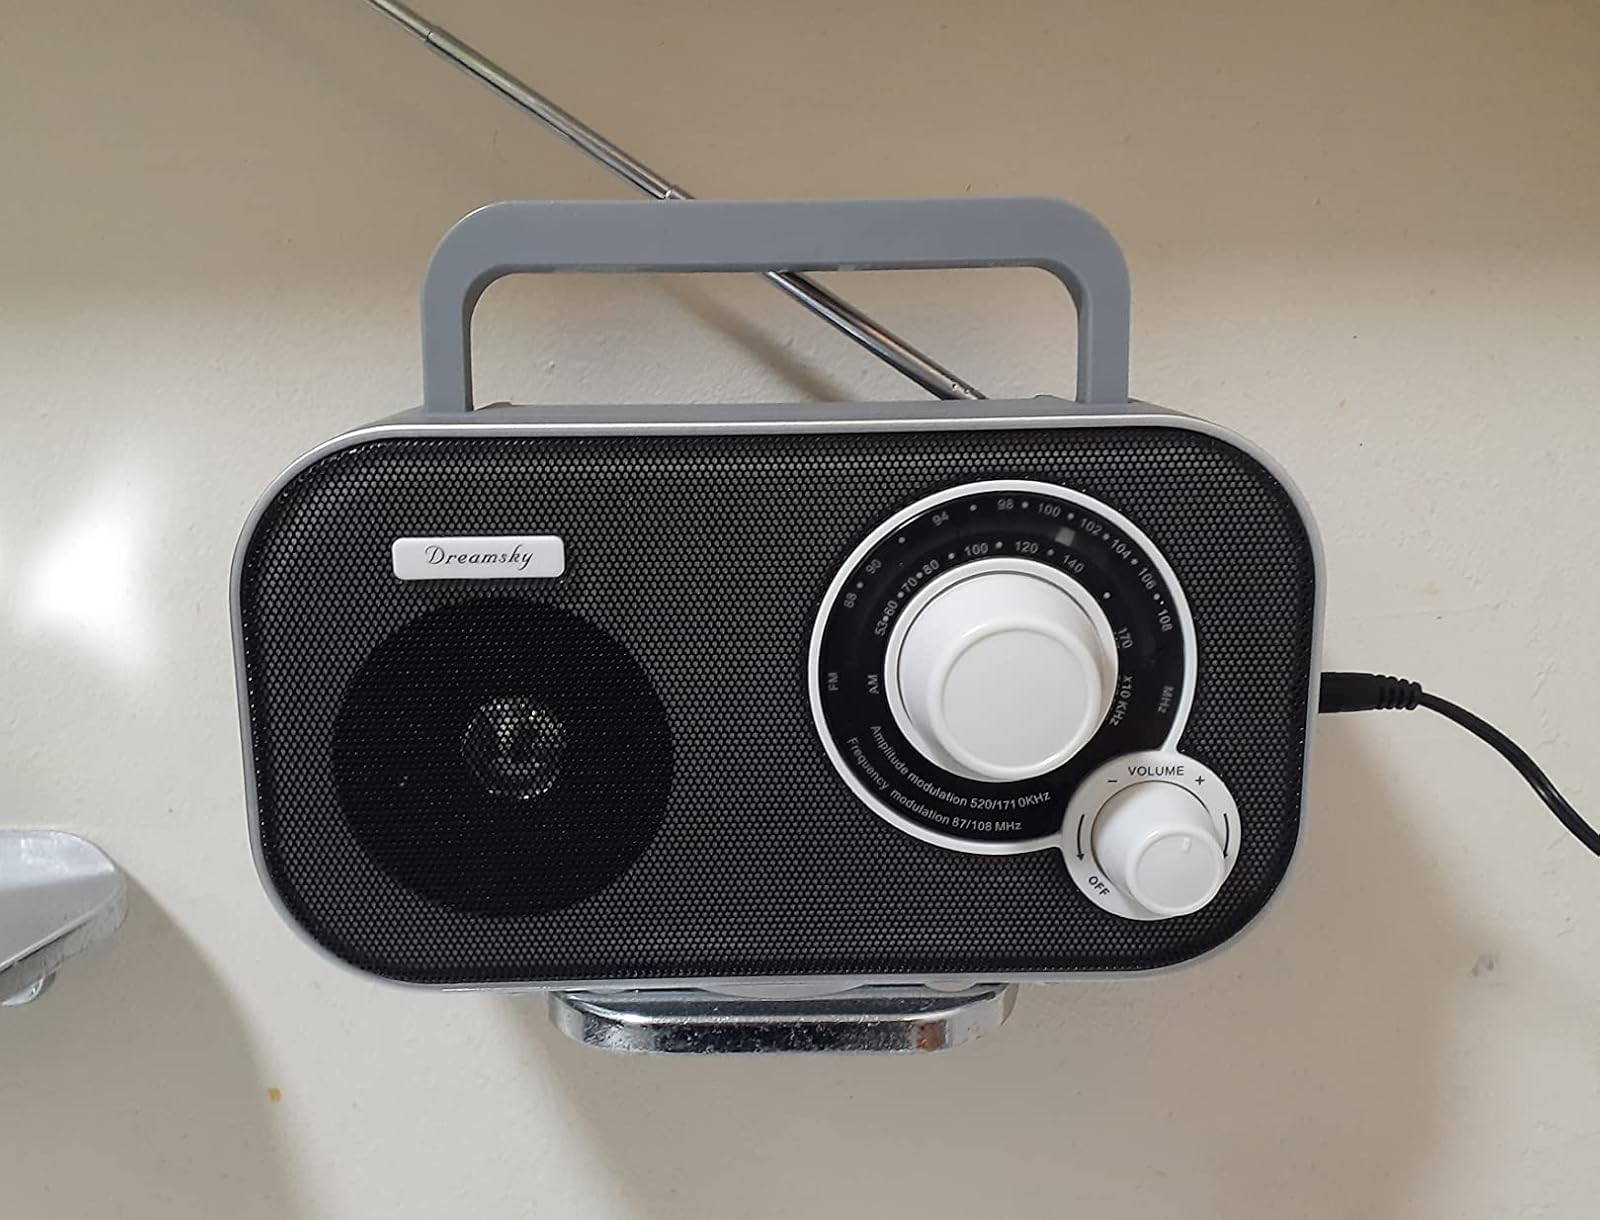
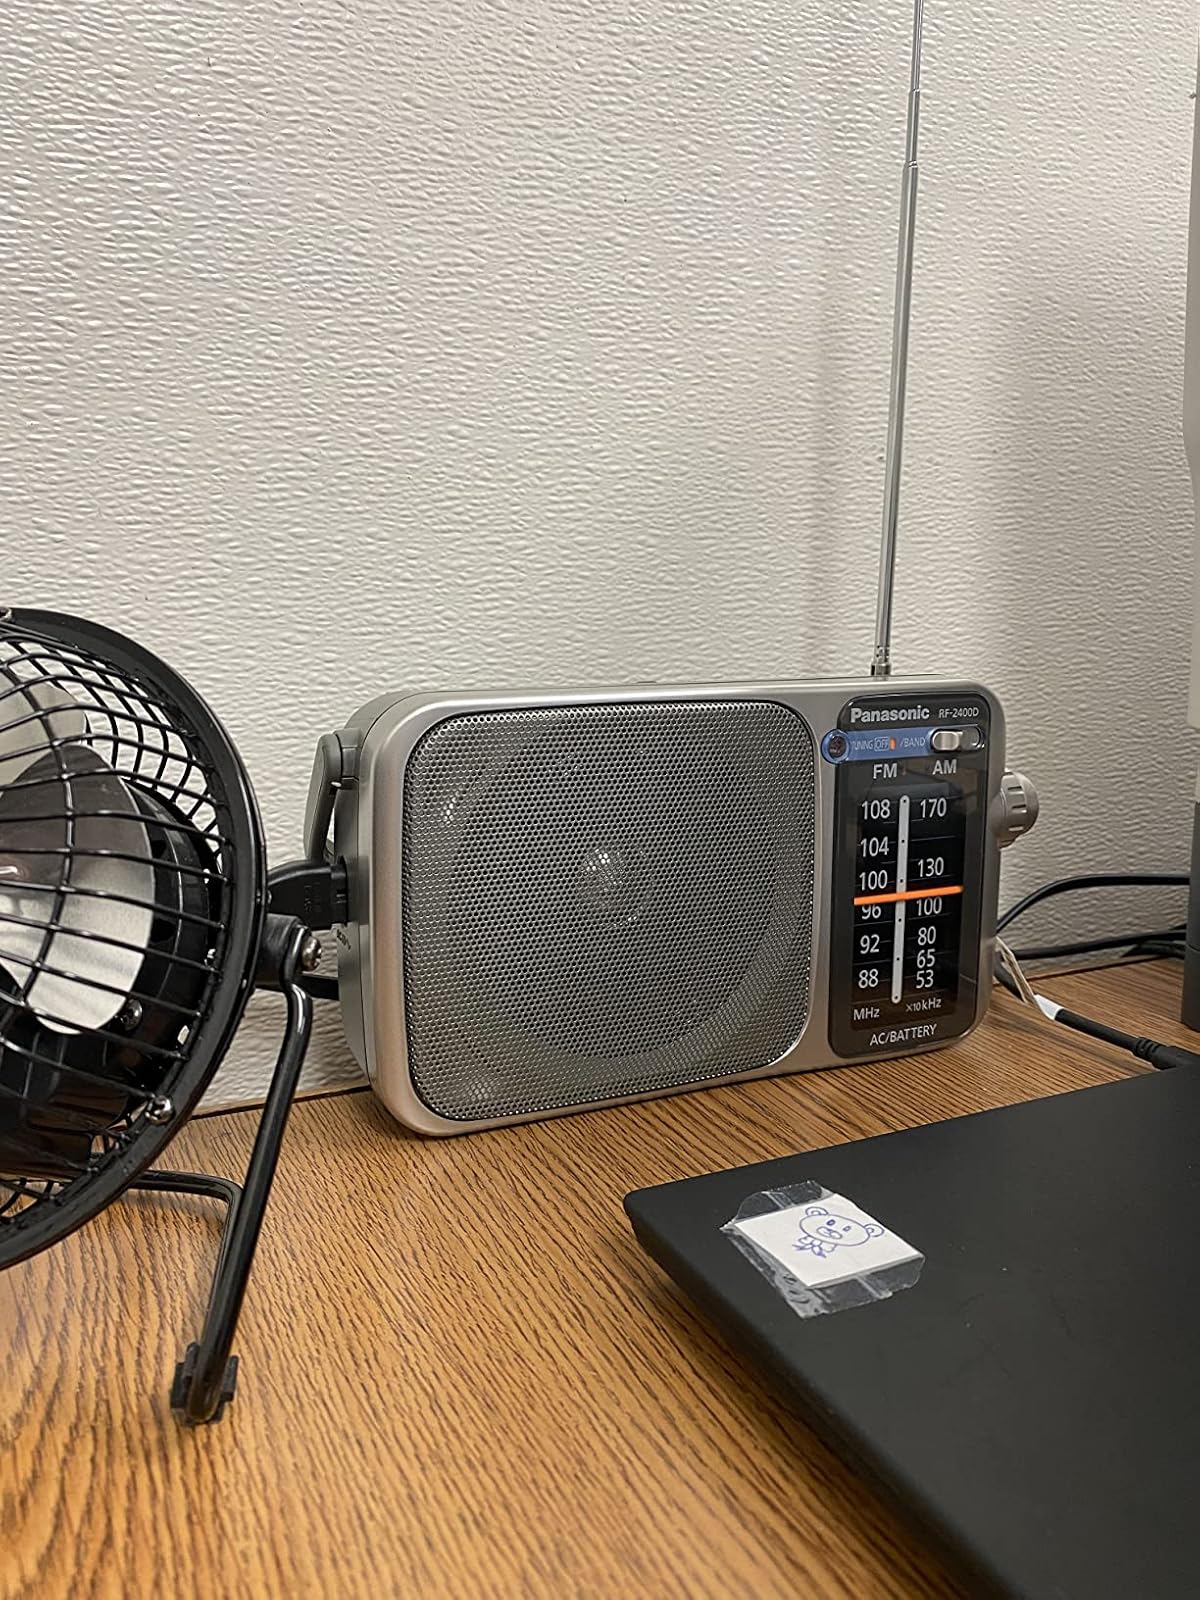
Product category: radio
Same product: no